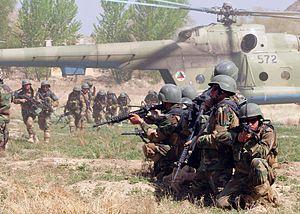
Les forces armées afghanes sont la force militaire de la République islamique d'Afghanistan. Elles sont composées de l'armée nationale afghane et de la force aérienne afghane. Étant un pays sans accès à la mer, l'Afghanistan n'a pas de marine. Le président de la République islamique d'Afghanistan est le commandant en chef de l'armée, par l'intermédiaire du ministère de la Défense qui est dirigé par le général Bismillah Khan Mohammadi. Le Centre de commandement militaire national de Kaboul est le siège des forces armées afghanes. L'armée de l'Afghanistan compte actuellement un effectif d'environ 200 000 soldats d'active, et devrait atteindre 260 000 d'ici à 2015.